Hubert Davis

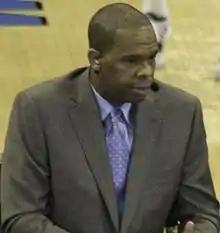
Davis on an ESPN "College GameDay" broadcast in 2008

Following his playing career, Davis began working for ESPN as a college basketball analyst in the 2007–2008 season. During his time at ESPN, he served as a studio analyst for the network's coverage of college basketball and was a panelist on "College Gameday". He left ESPN to return to Chapel Hill as an assistant coach following the 2011–2012 season.